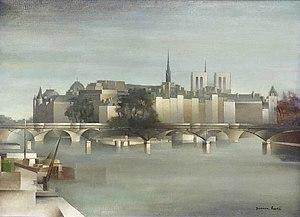
Paris, le pont des Arts et l’île de la Cité - Notre-Dame
Pierre Hodé, de son vrai nom Georges Ducenne, est un artiste peintre et décorateur de théâtre français affilié à l'École de Rouen, né le 8 janvier 1889 à Rouen et mort le 15 décembre 1942 à l'hôpital Bichat de Paris.